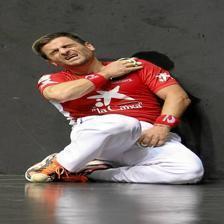
Image emotion (VAD): valence: 0.0, arousal: 0.0, dominance: 0.0
Candidate emotion words:
crabby — valence: -0.604, arousal: 0.624, dominance: -0.26
obsessed — valence: -0.562, arousal: 0.68, dominance: -0.122
curious — valence: 0.27, arousal: 0.2, dominance: -0.034
wary — valence: 0.02, arousal: -0.314, dominance: 0.07
Best matching emotion: curious